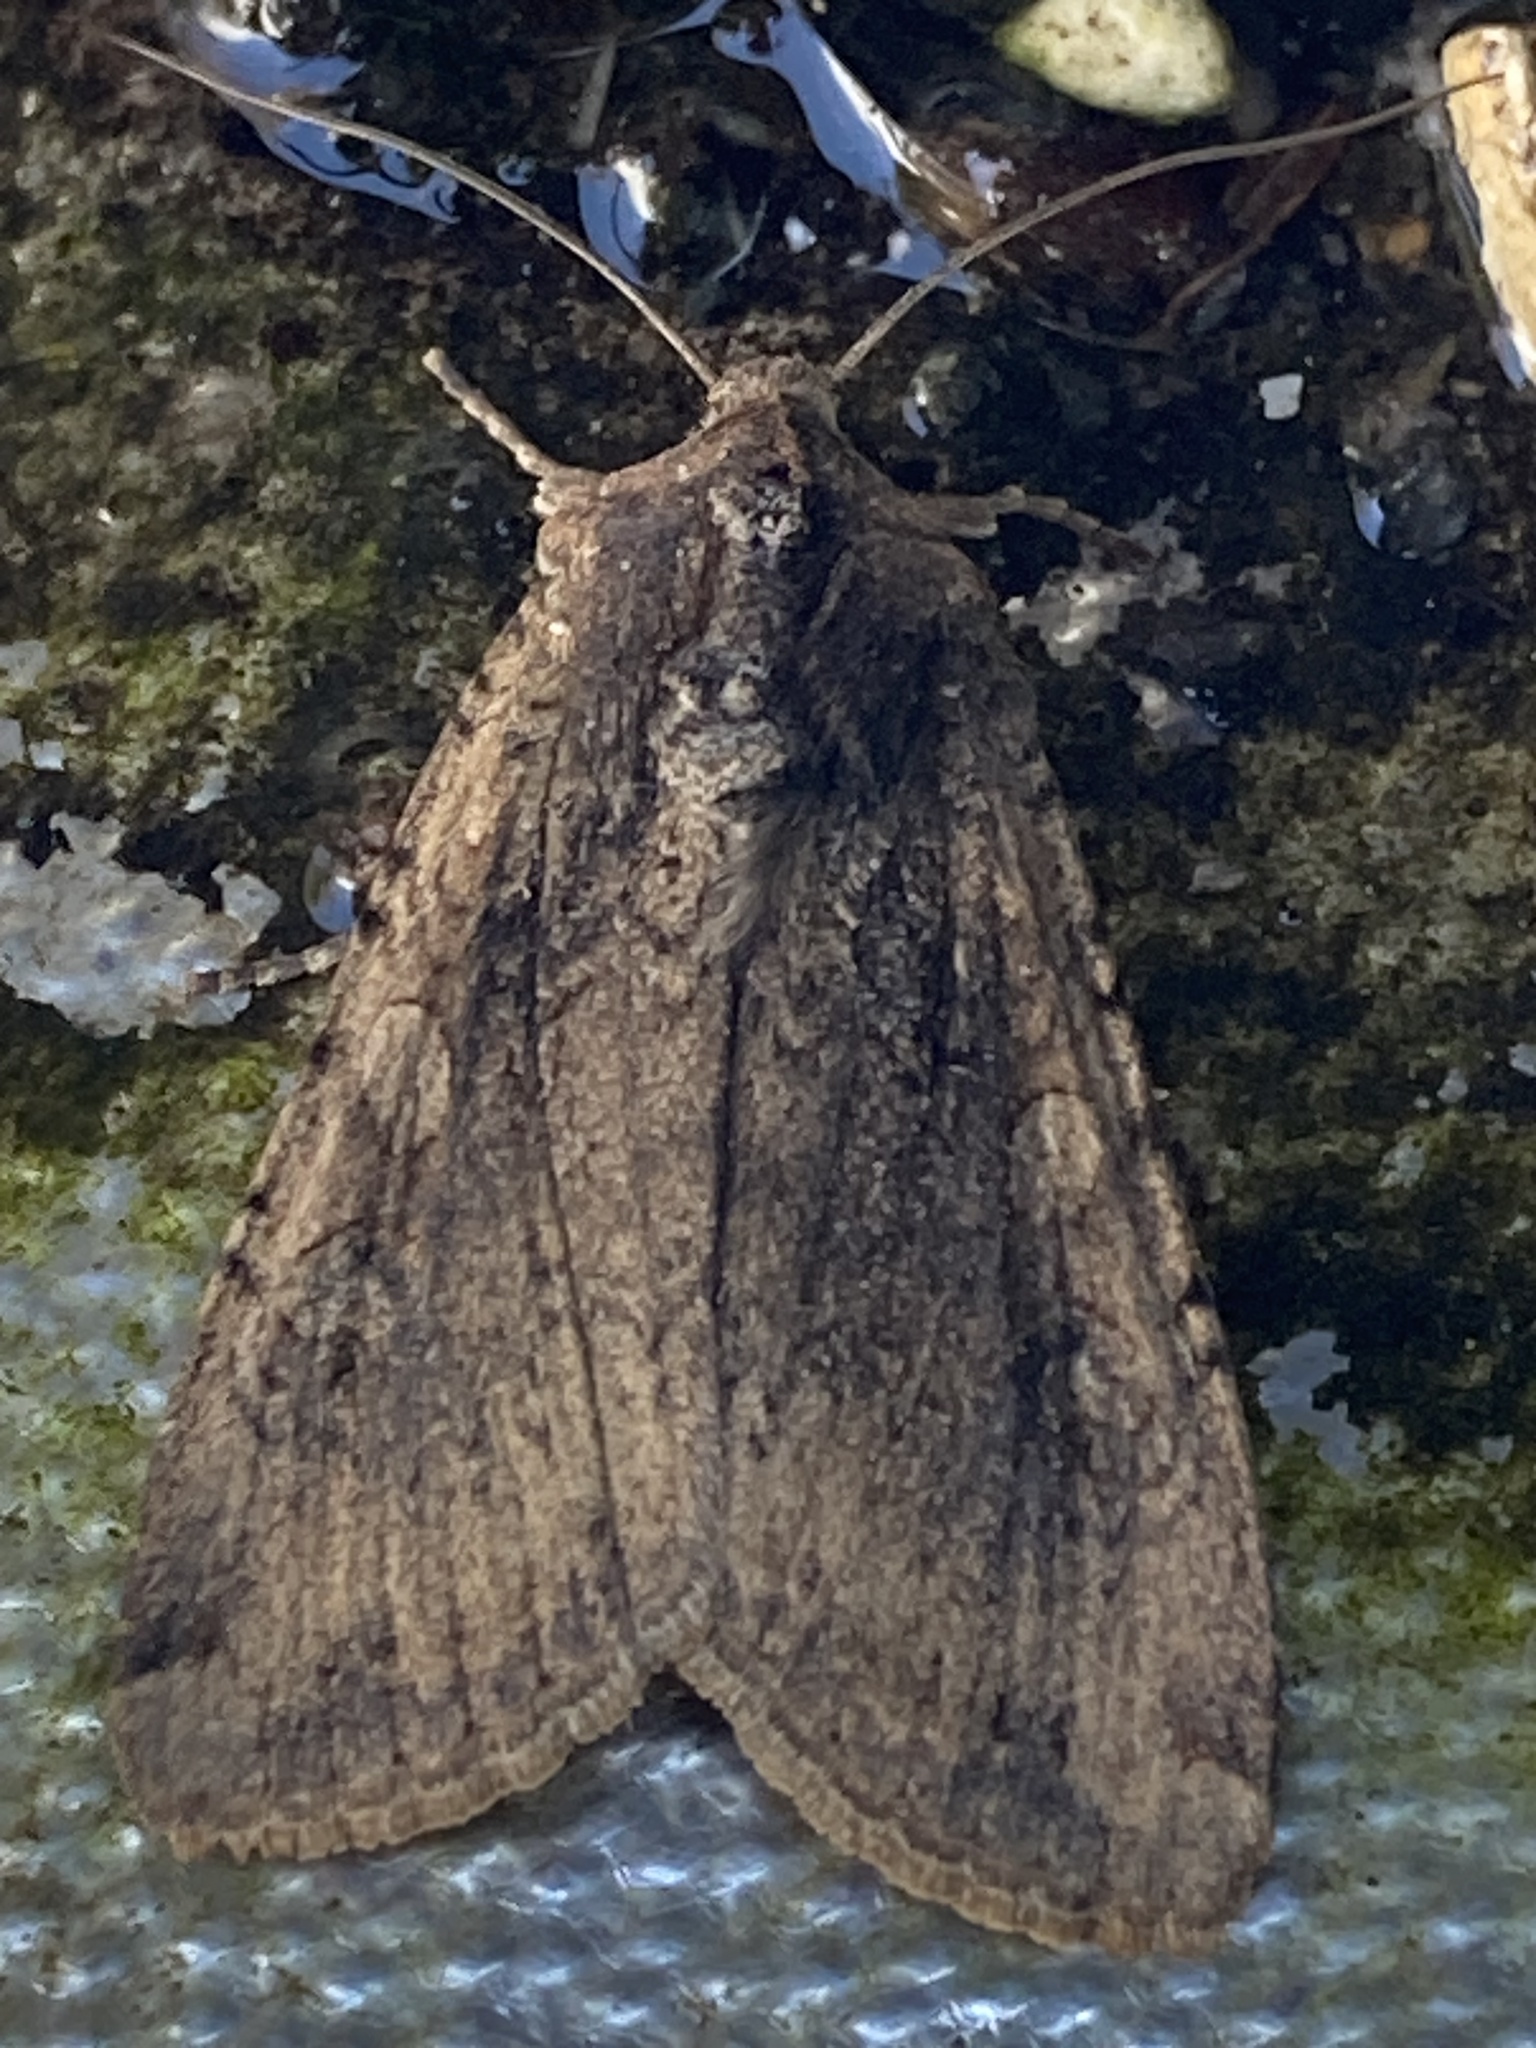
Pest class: cutworms